Indigo revolt

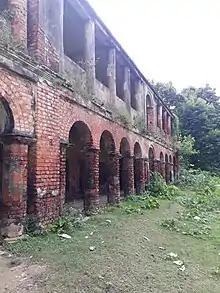
Mongolganj Indigo Kuthi in North 24 Parganas

In response, the planters employed groups of mercenaries and engaged in continual clashes with the rebelling peasants. Historians have noted that unlike the Indian Rebellion of 1857, members of the revolt did not direct their hostility towards the British colonial authorities but instead focused their attention towards European planters and merchants; historian Subhas Bhattacharya noted in "The Indigo Revolt of Bengal" (1977) that the "movement began and ended as a struggle against the planters." The revolt was eventually suppressed by the mercenary forces of the indigo planters, though not before it put a temporarily halt to large areas of indigo production along the Bengal and Kathgara regions. The planters sued hundreds of peasants for breaking their indigo contracts, with over seventeen thousand rupees being spent defending these lawsuits.